2S7 Pion

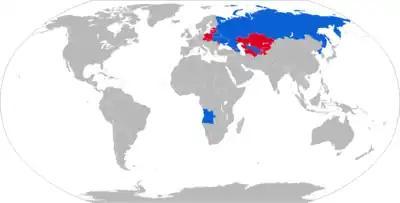
Operators

Although no figures have been released, it is estimated that well over 1,000 have been built. The Soviet Army had 347 in active service as of 1990.